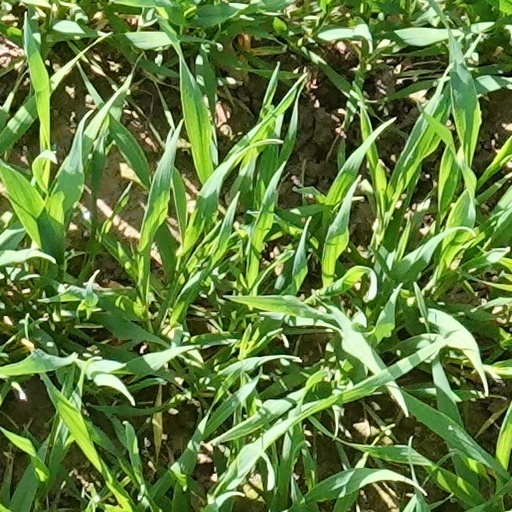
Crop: wheat